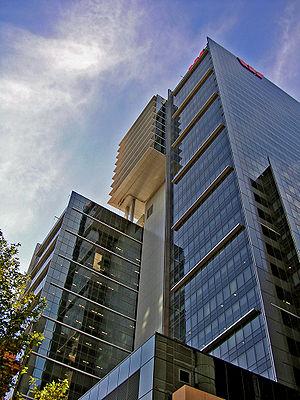
Westpac est une banque australienne qui fait partie de l'indice S&P/ASX 50. C'est l'une des quatre principales banques australiennes et la deuxième banque néo-zélandaise. En novembre 2011, Westpac avait 12,2 millions de clients, avec 2 900 distributeurs automatiques et 1 200 agences.